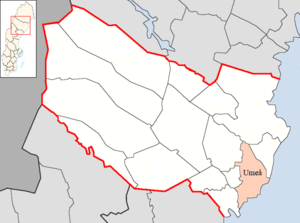
La commune d'Umeå est une commune suédoise du comté de Västerbotten. 120 058 personnes y vivent. Son chef-lieu se situe à Umeå.